Rio Grande, New Jersey

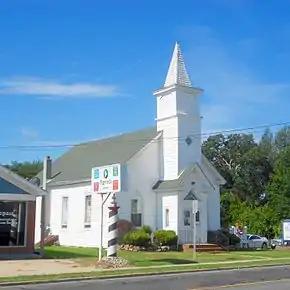
Rio Grande Bible Baptist Church

The climate in this area is characterized by hot, humid summers and generally mild to cool winters. According to the Köppen Climate Classification system, Rio Grande has a humid subtropical climate, abbreviated "Cfa" on climate maps.